Agege Stadium

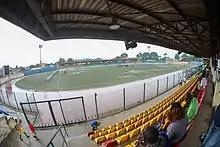
View of the stadium

Agege stadium

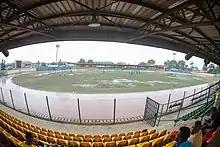
Agege stadium Lagos

Agege Stadium is a multi-purpose stadium in Lagos, Nigeria. It has a seating capacity of 4,000. It is the home ground of MFM F.C., Nigeria women's national under-17 football team and since 2018, of DreamStar F.C. Ladies.